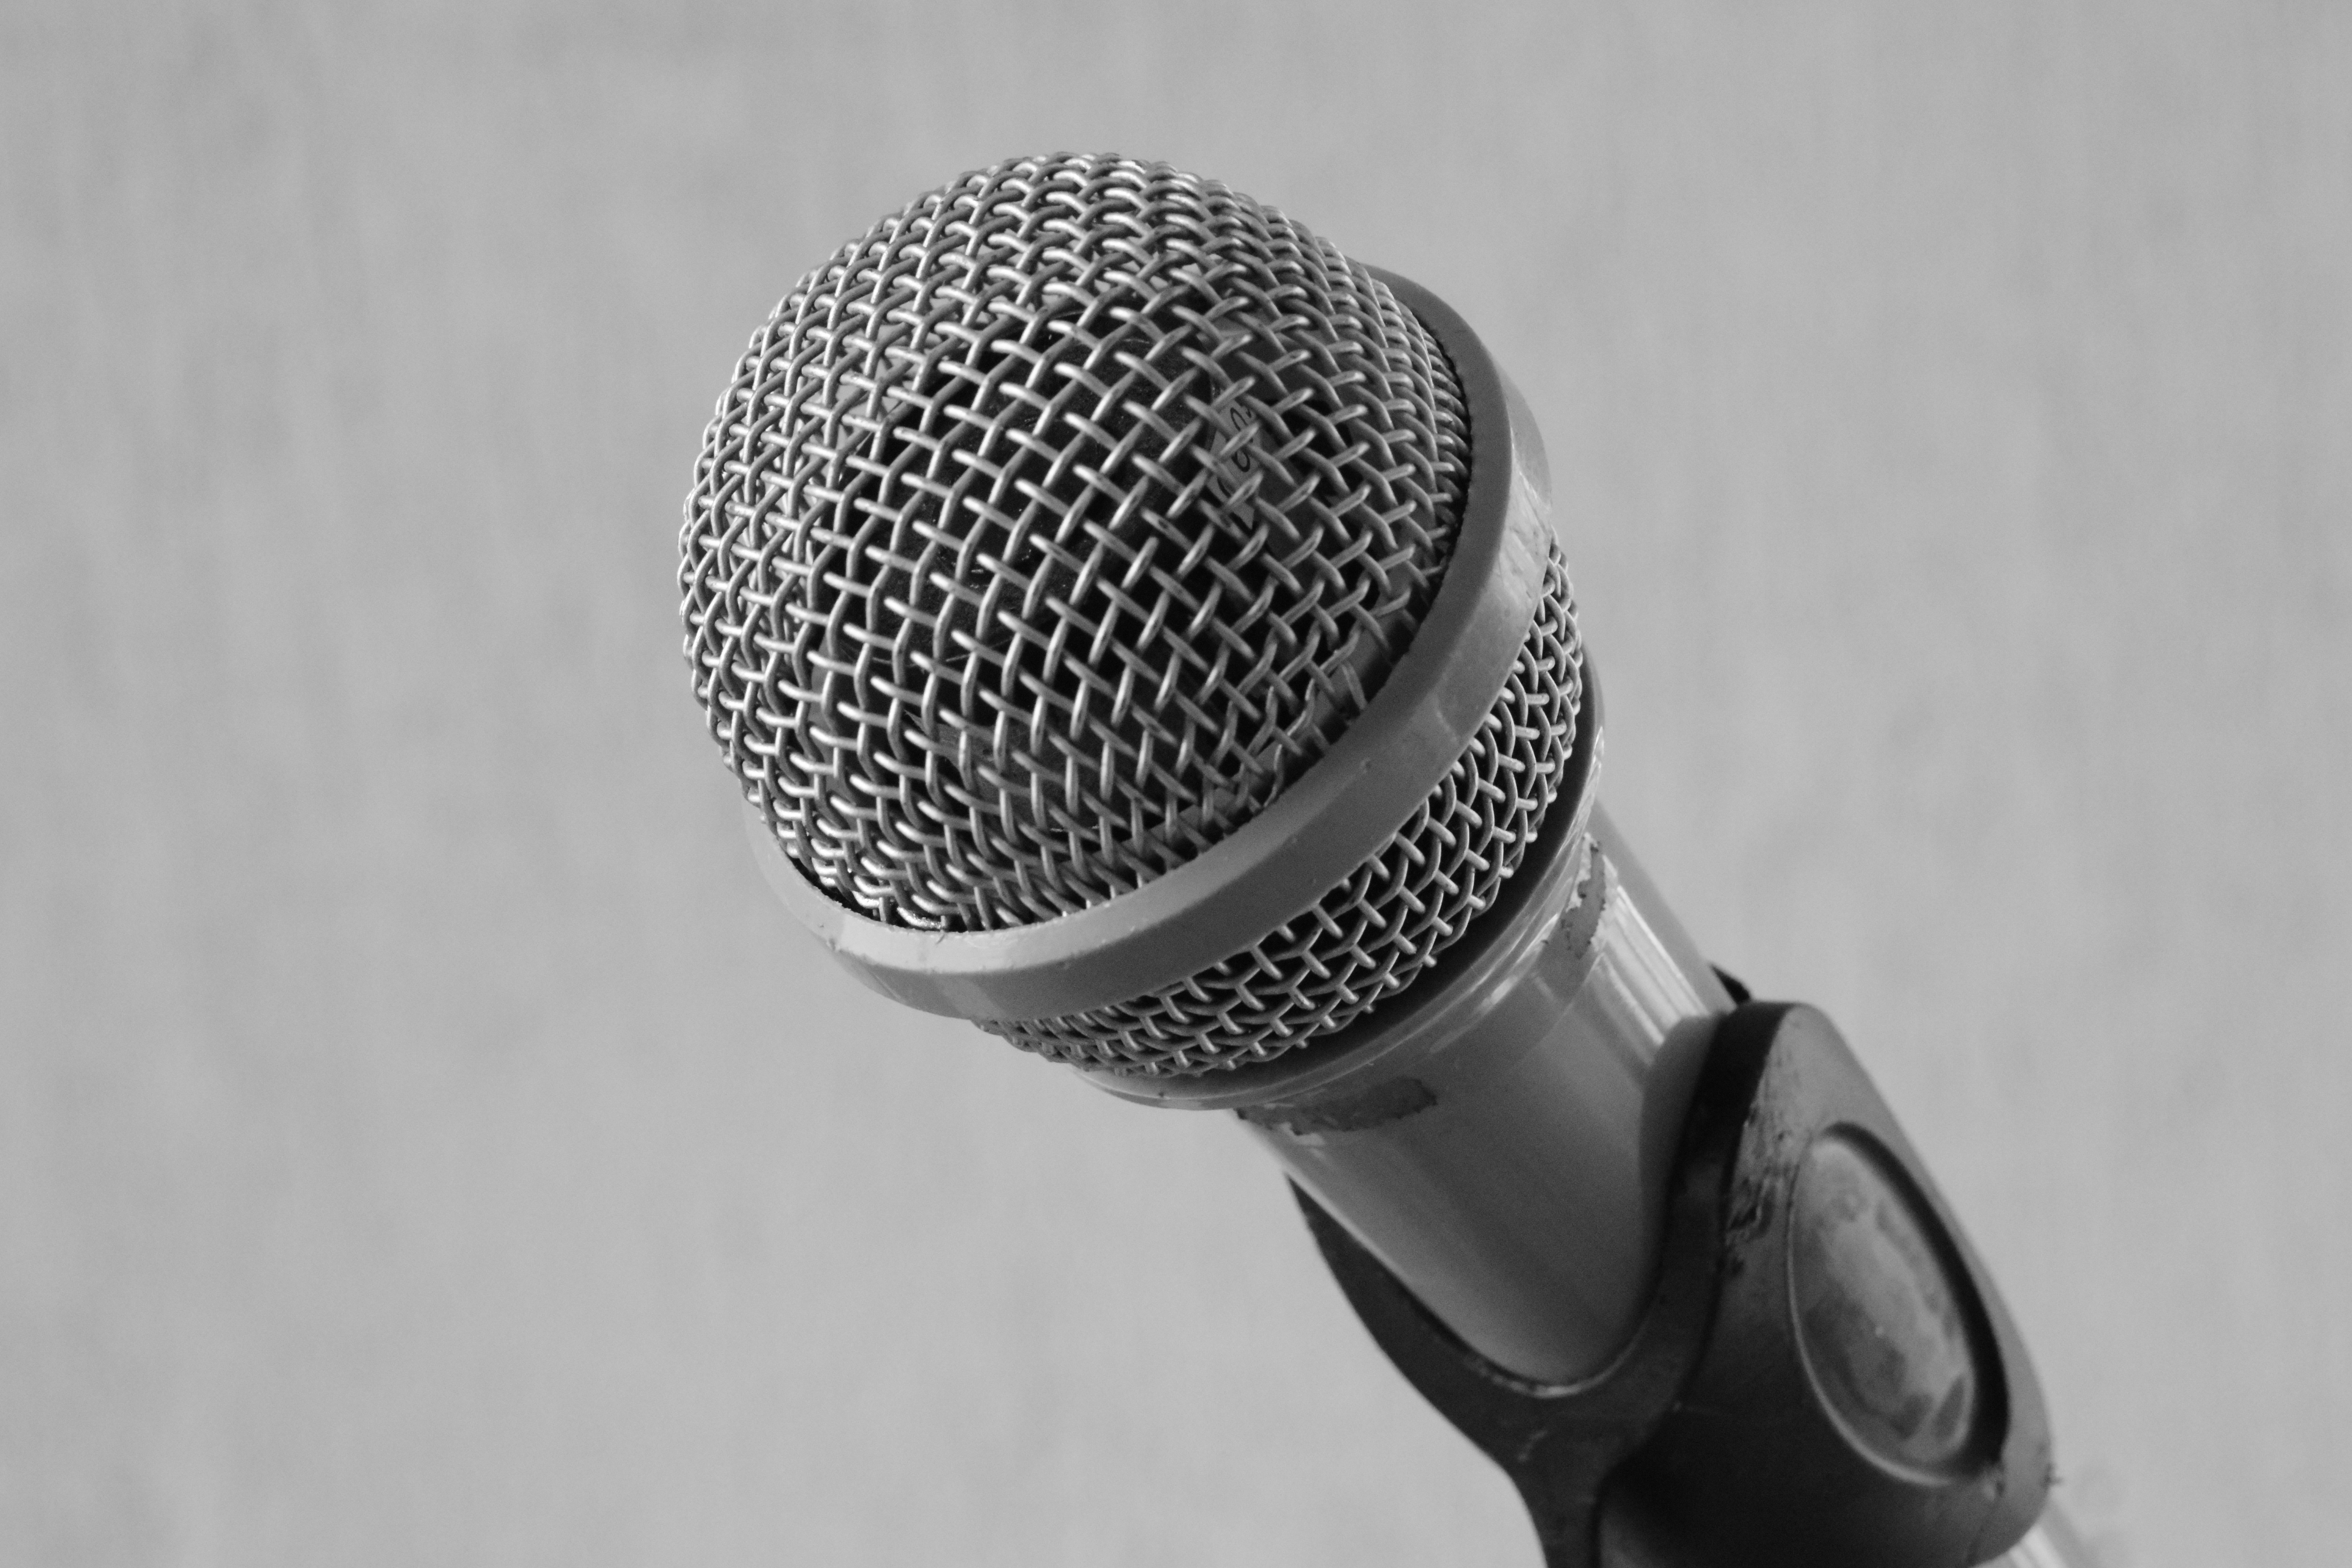
music, black and white, technology, driving, microphone, training, machinery, monochrome, classroom, talk, compose, audio, musical, singing, public, youtube, question, class, labor, cover, job, test, presentation, practice, entrepreneur, scenario, examination, ability, audio equipment, frontal, undertake, electronic device